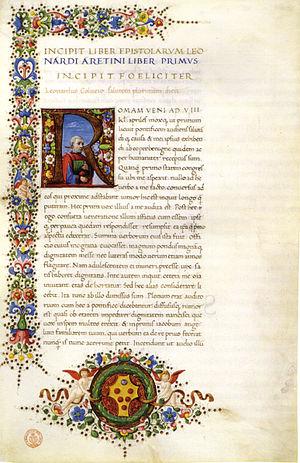
Gherardo di Giovanni del Fora ou Gherardo di Giovanni di Miniato, dit del Fora est un peintre italien, enlumineur, fresquiste et mosaïste de l'école florentine.